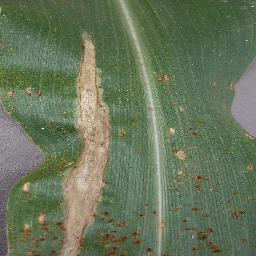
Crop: corn
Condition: (maize)_northern_blight